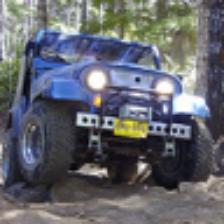
Label: NonHuman